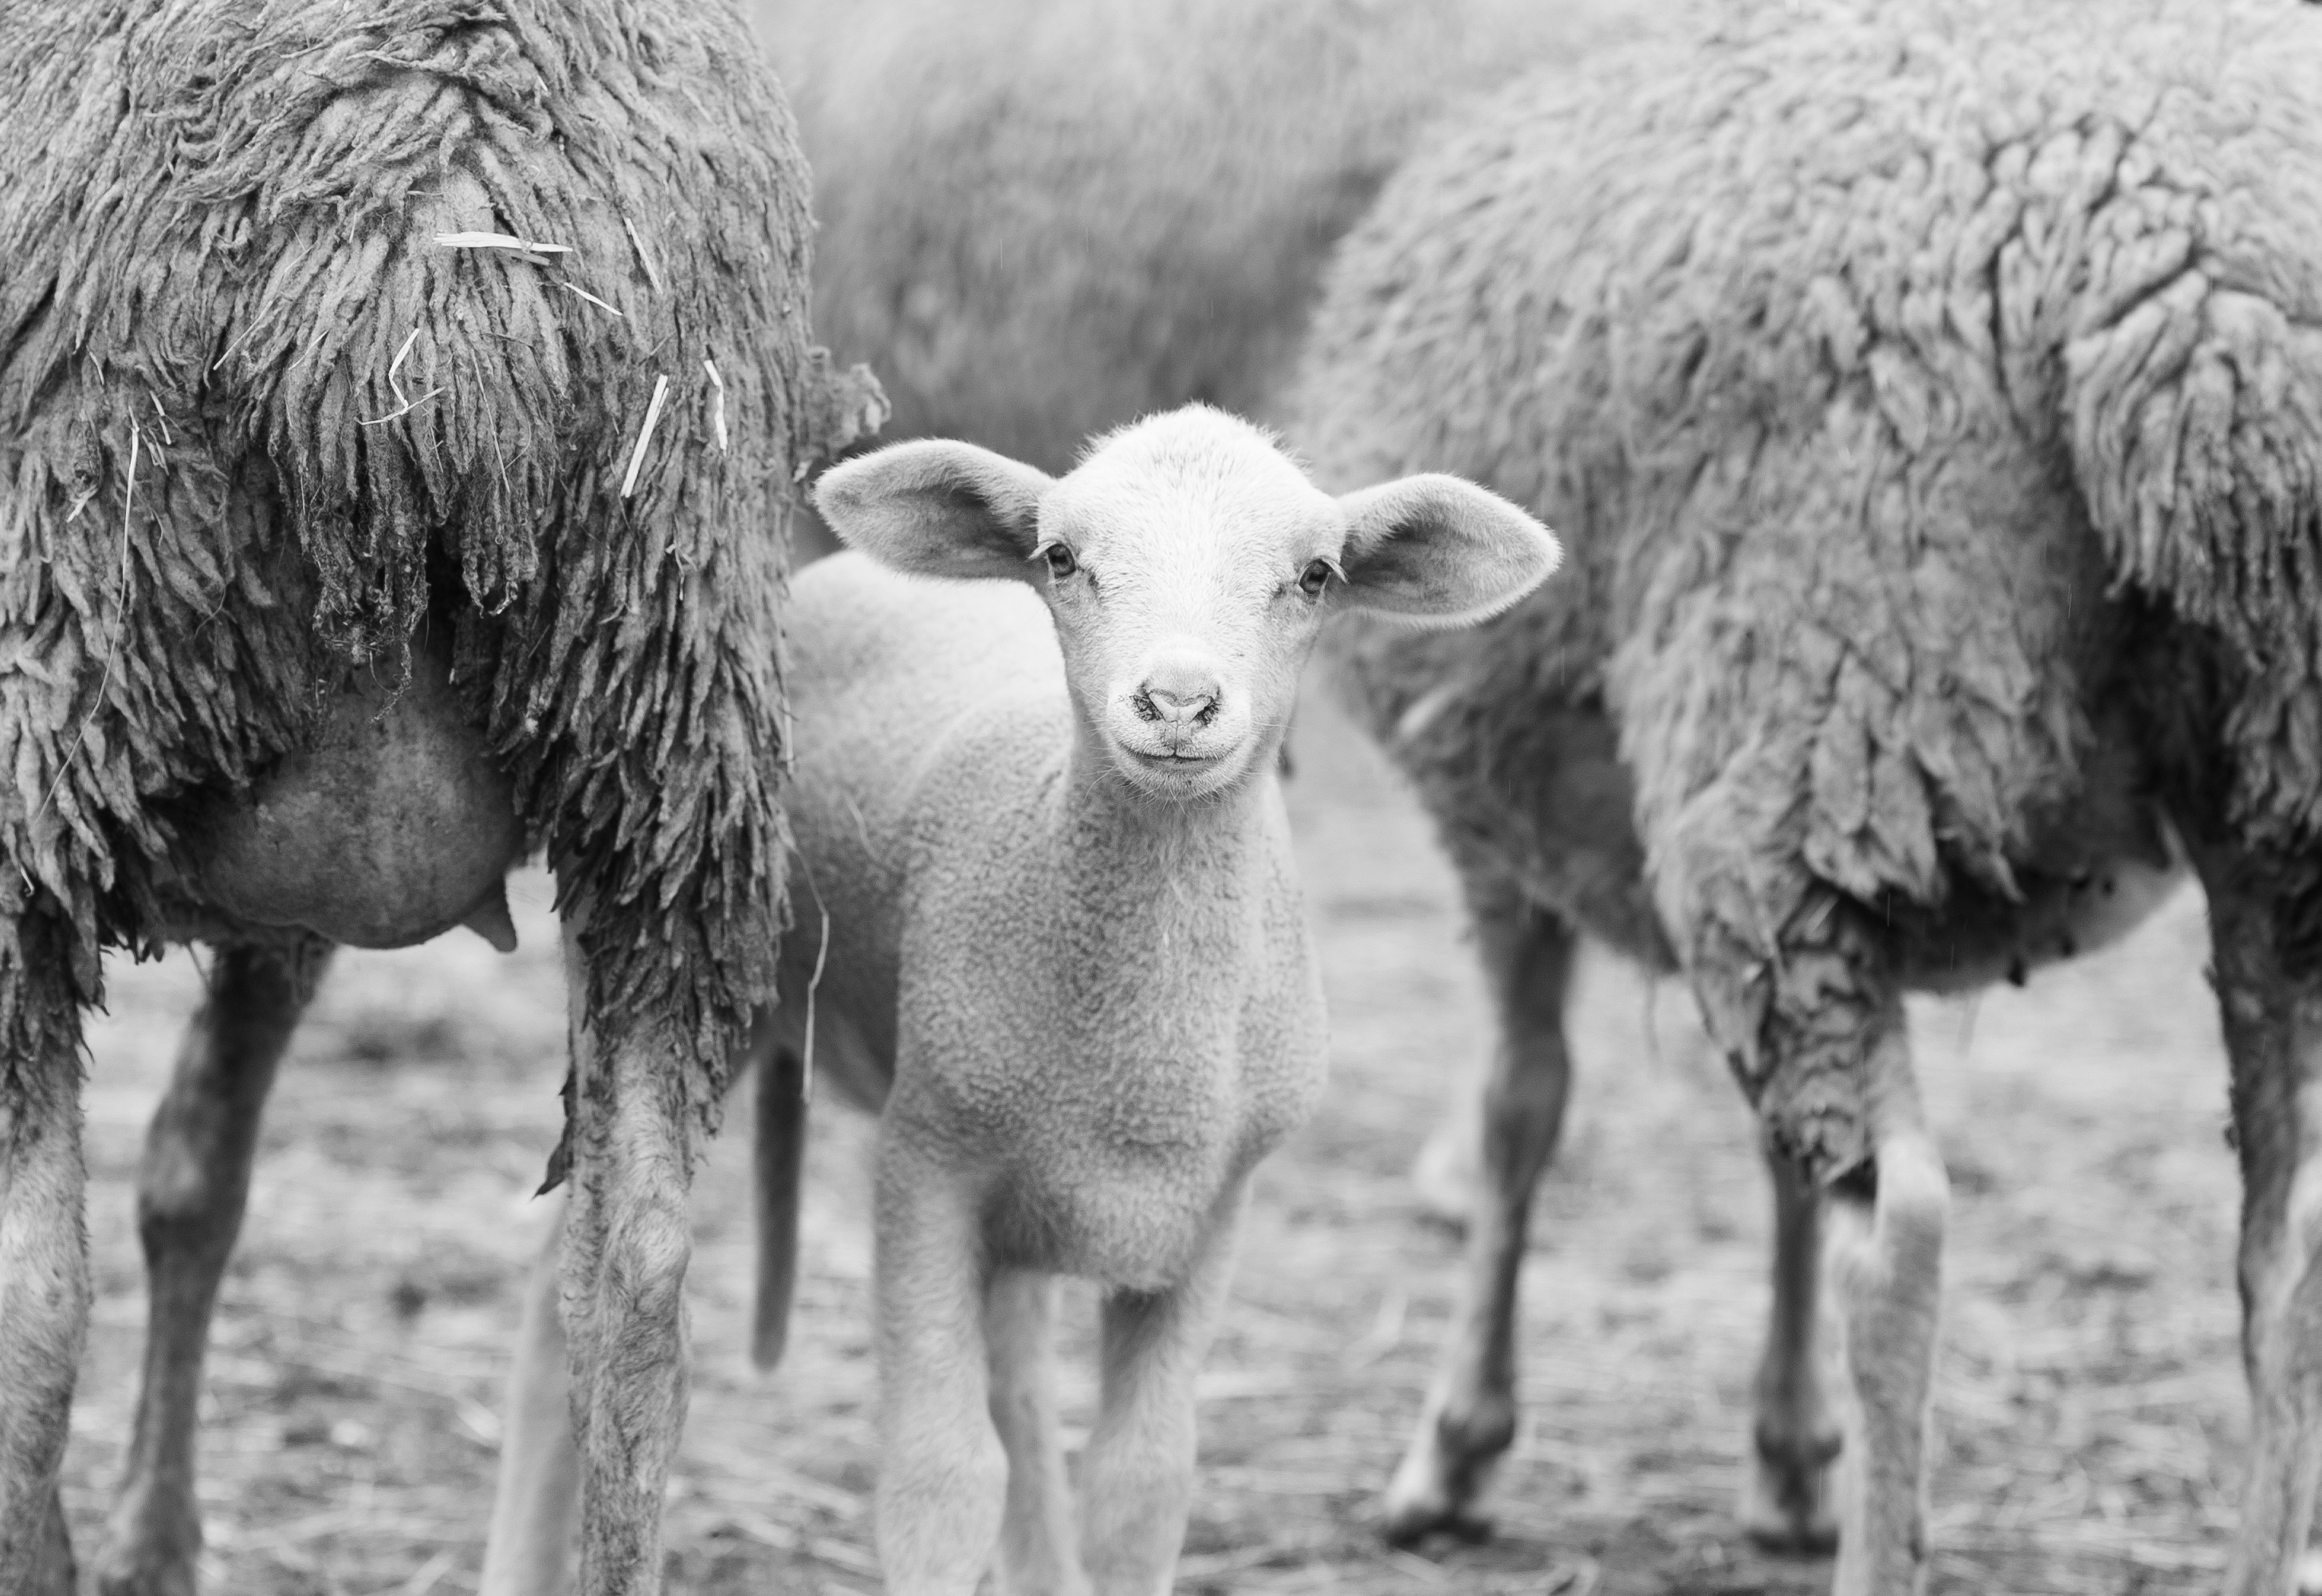
black and white, wildlife, herd, pasture, grazing, sheep, mammal, monochrome, fauna, lamb, vertebrate, sheeps, monochrome photography, cattle like mammal, cow goat family